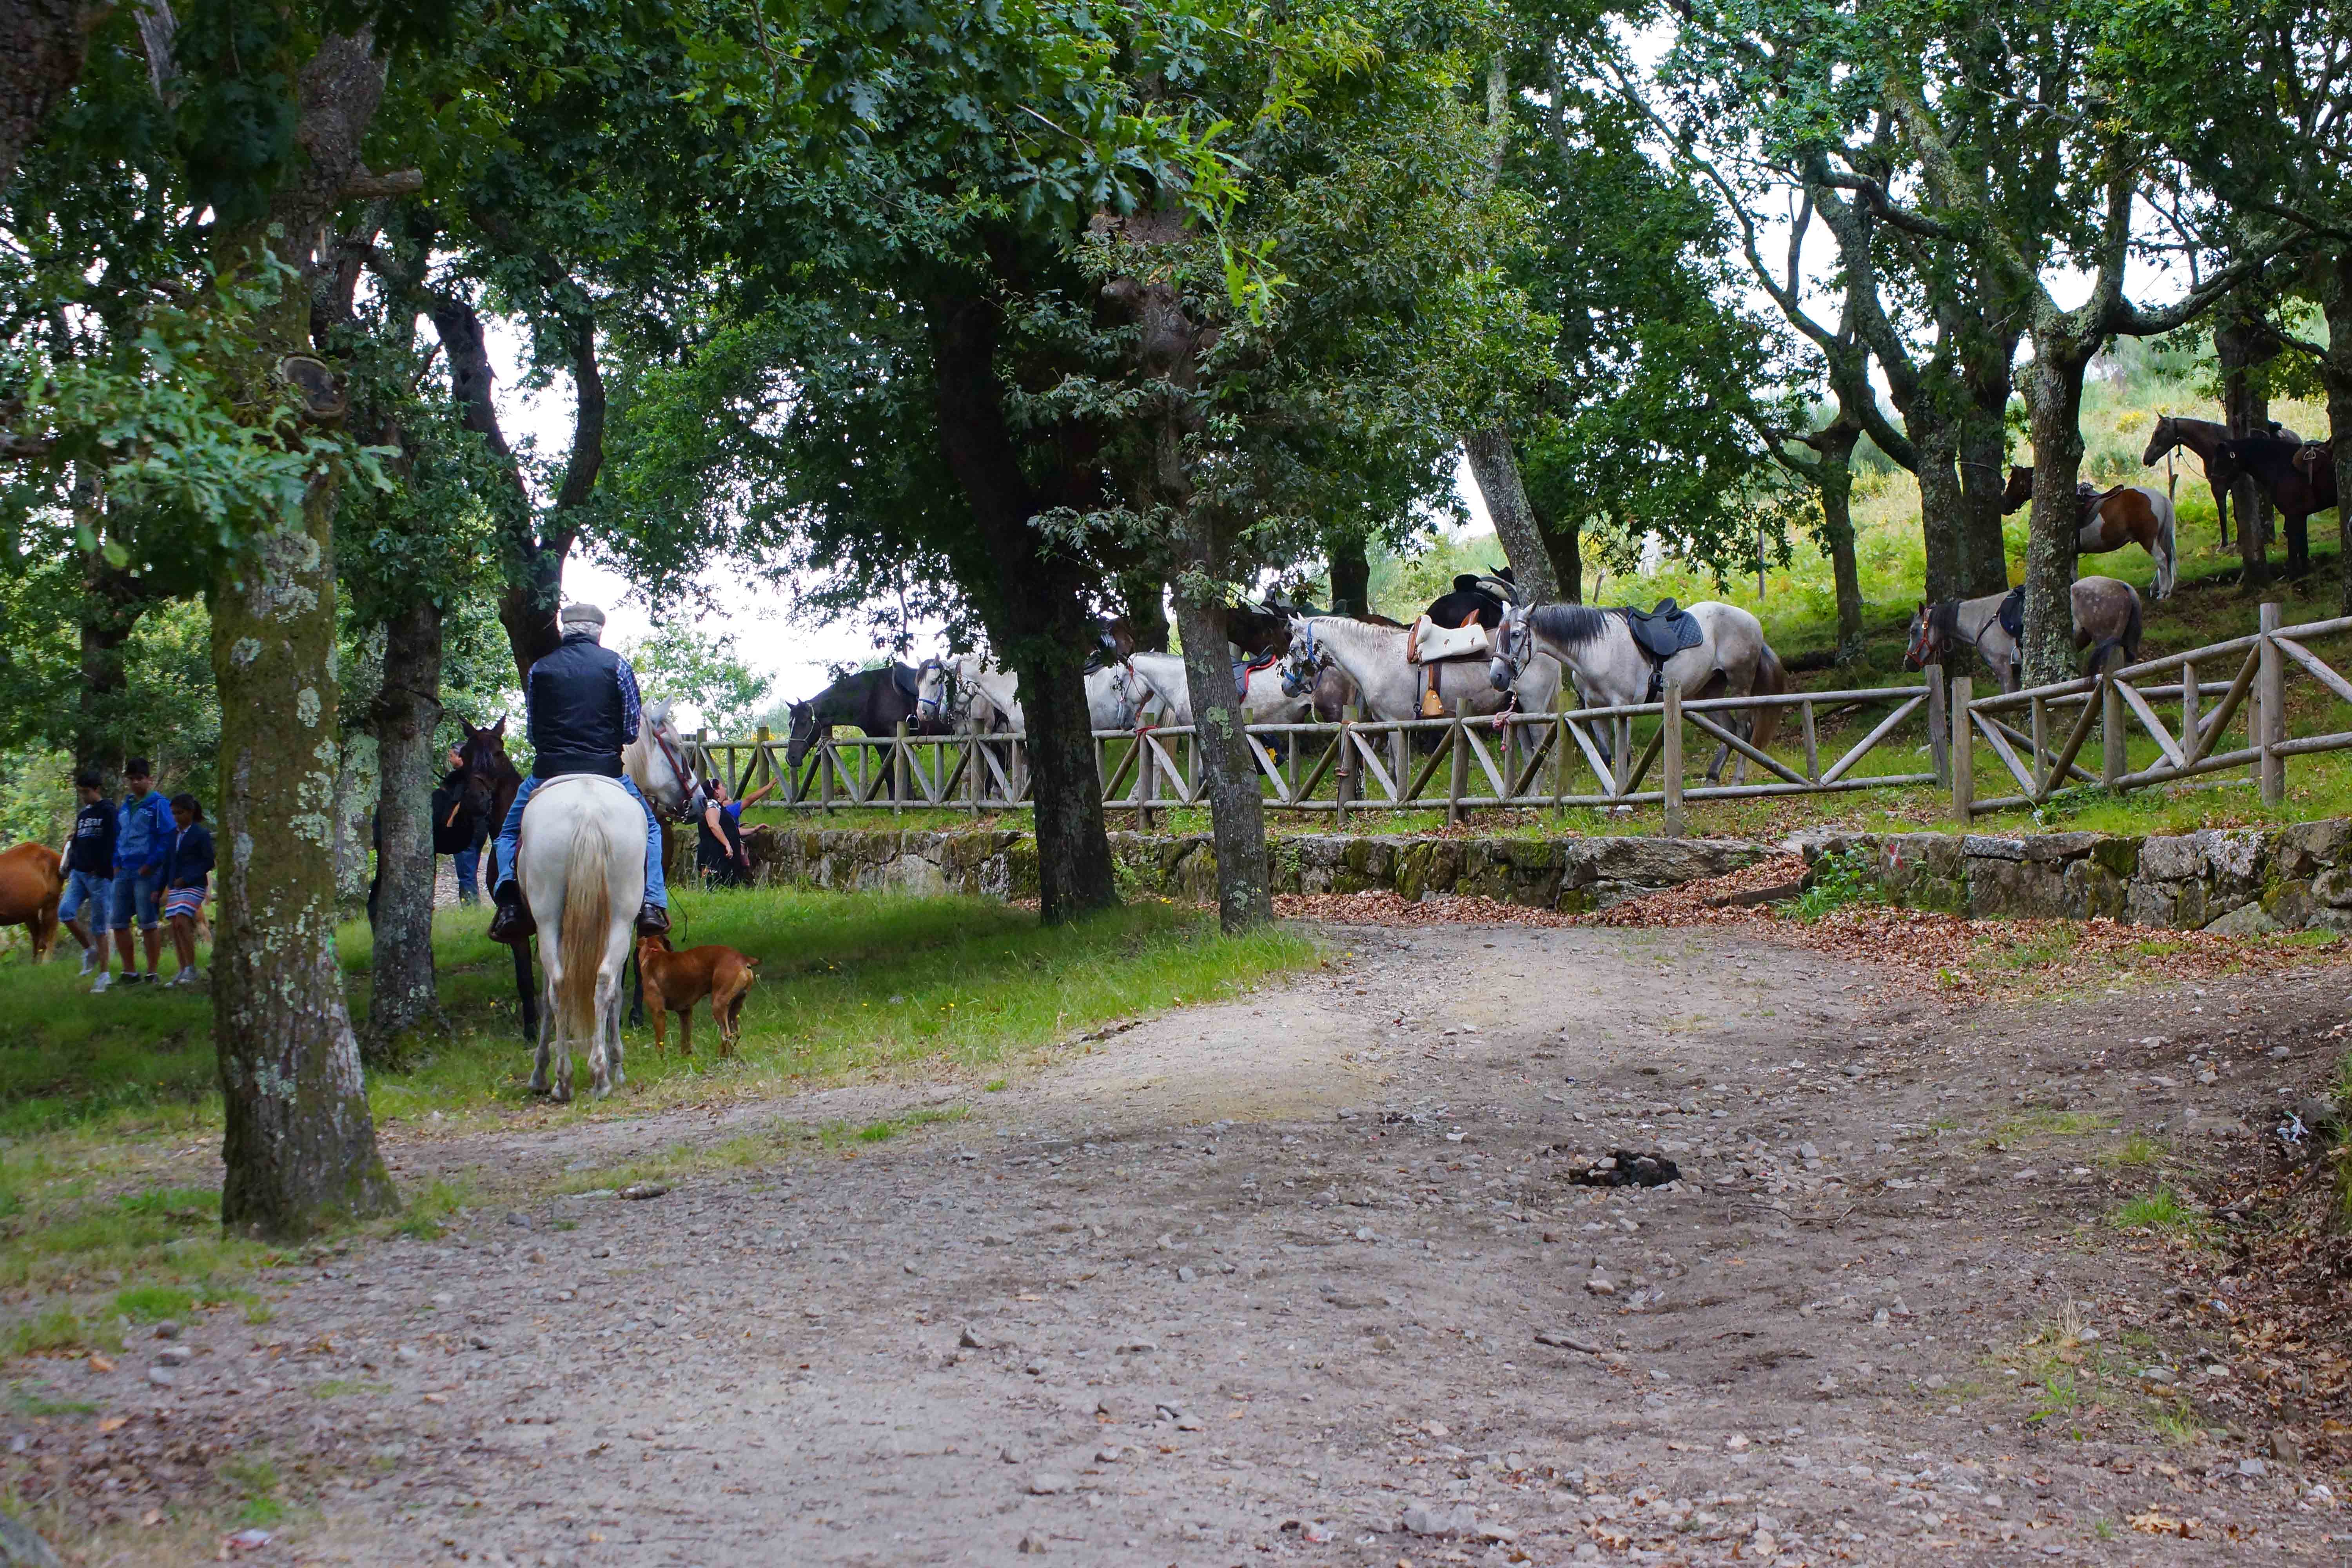
trail, farm, photo, ranch, horse, agriculture, spain, animals, espaa, galicia, pontevedra, caballos, romera, a77, g, ggl1, gaby1, xovesphoto, animales, varios, some, gabrielcorua, xelodegalicia, sonya77v, cotobade, sonyslta77v, tamrom55200, rapadasbestas, cuspedrios, rural area